History of spaceflight

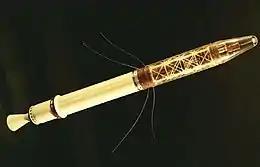
Explorer 1 satellite, the third Satellite put into orbit, and the first by NASA

On October 4, 1957, the Soviet Union launched Sputnik 1, the first artificial satellite of Earth in the history of humankind.